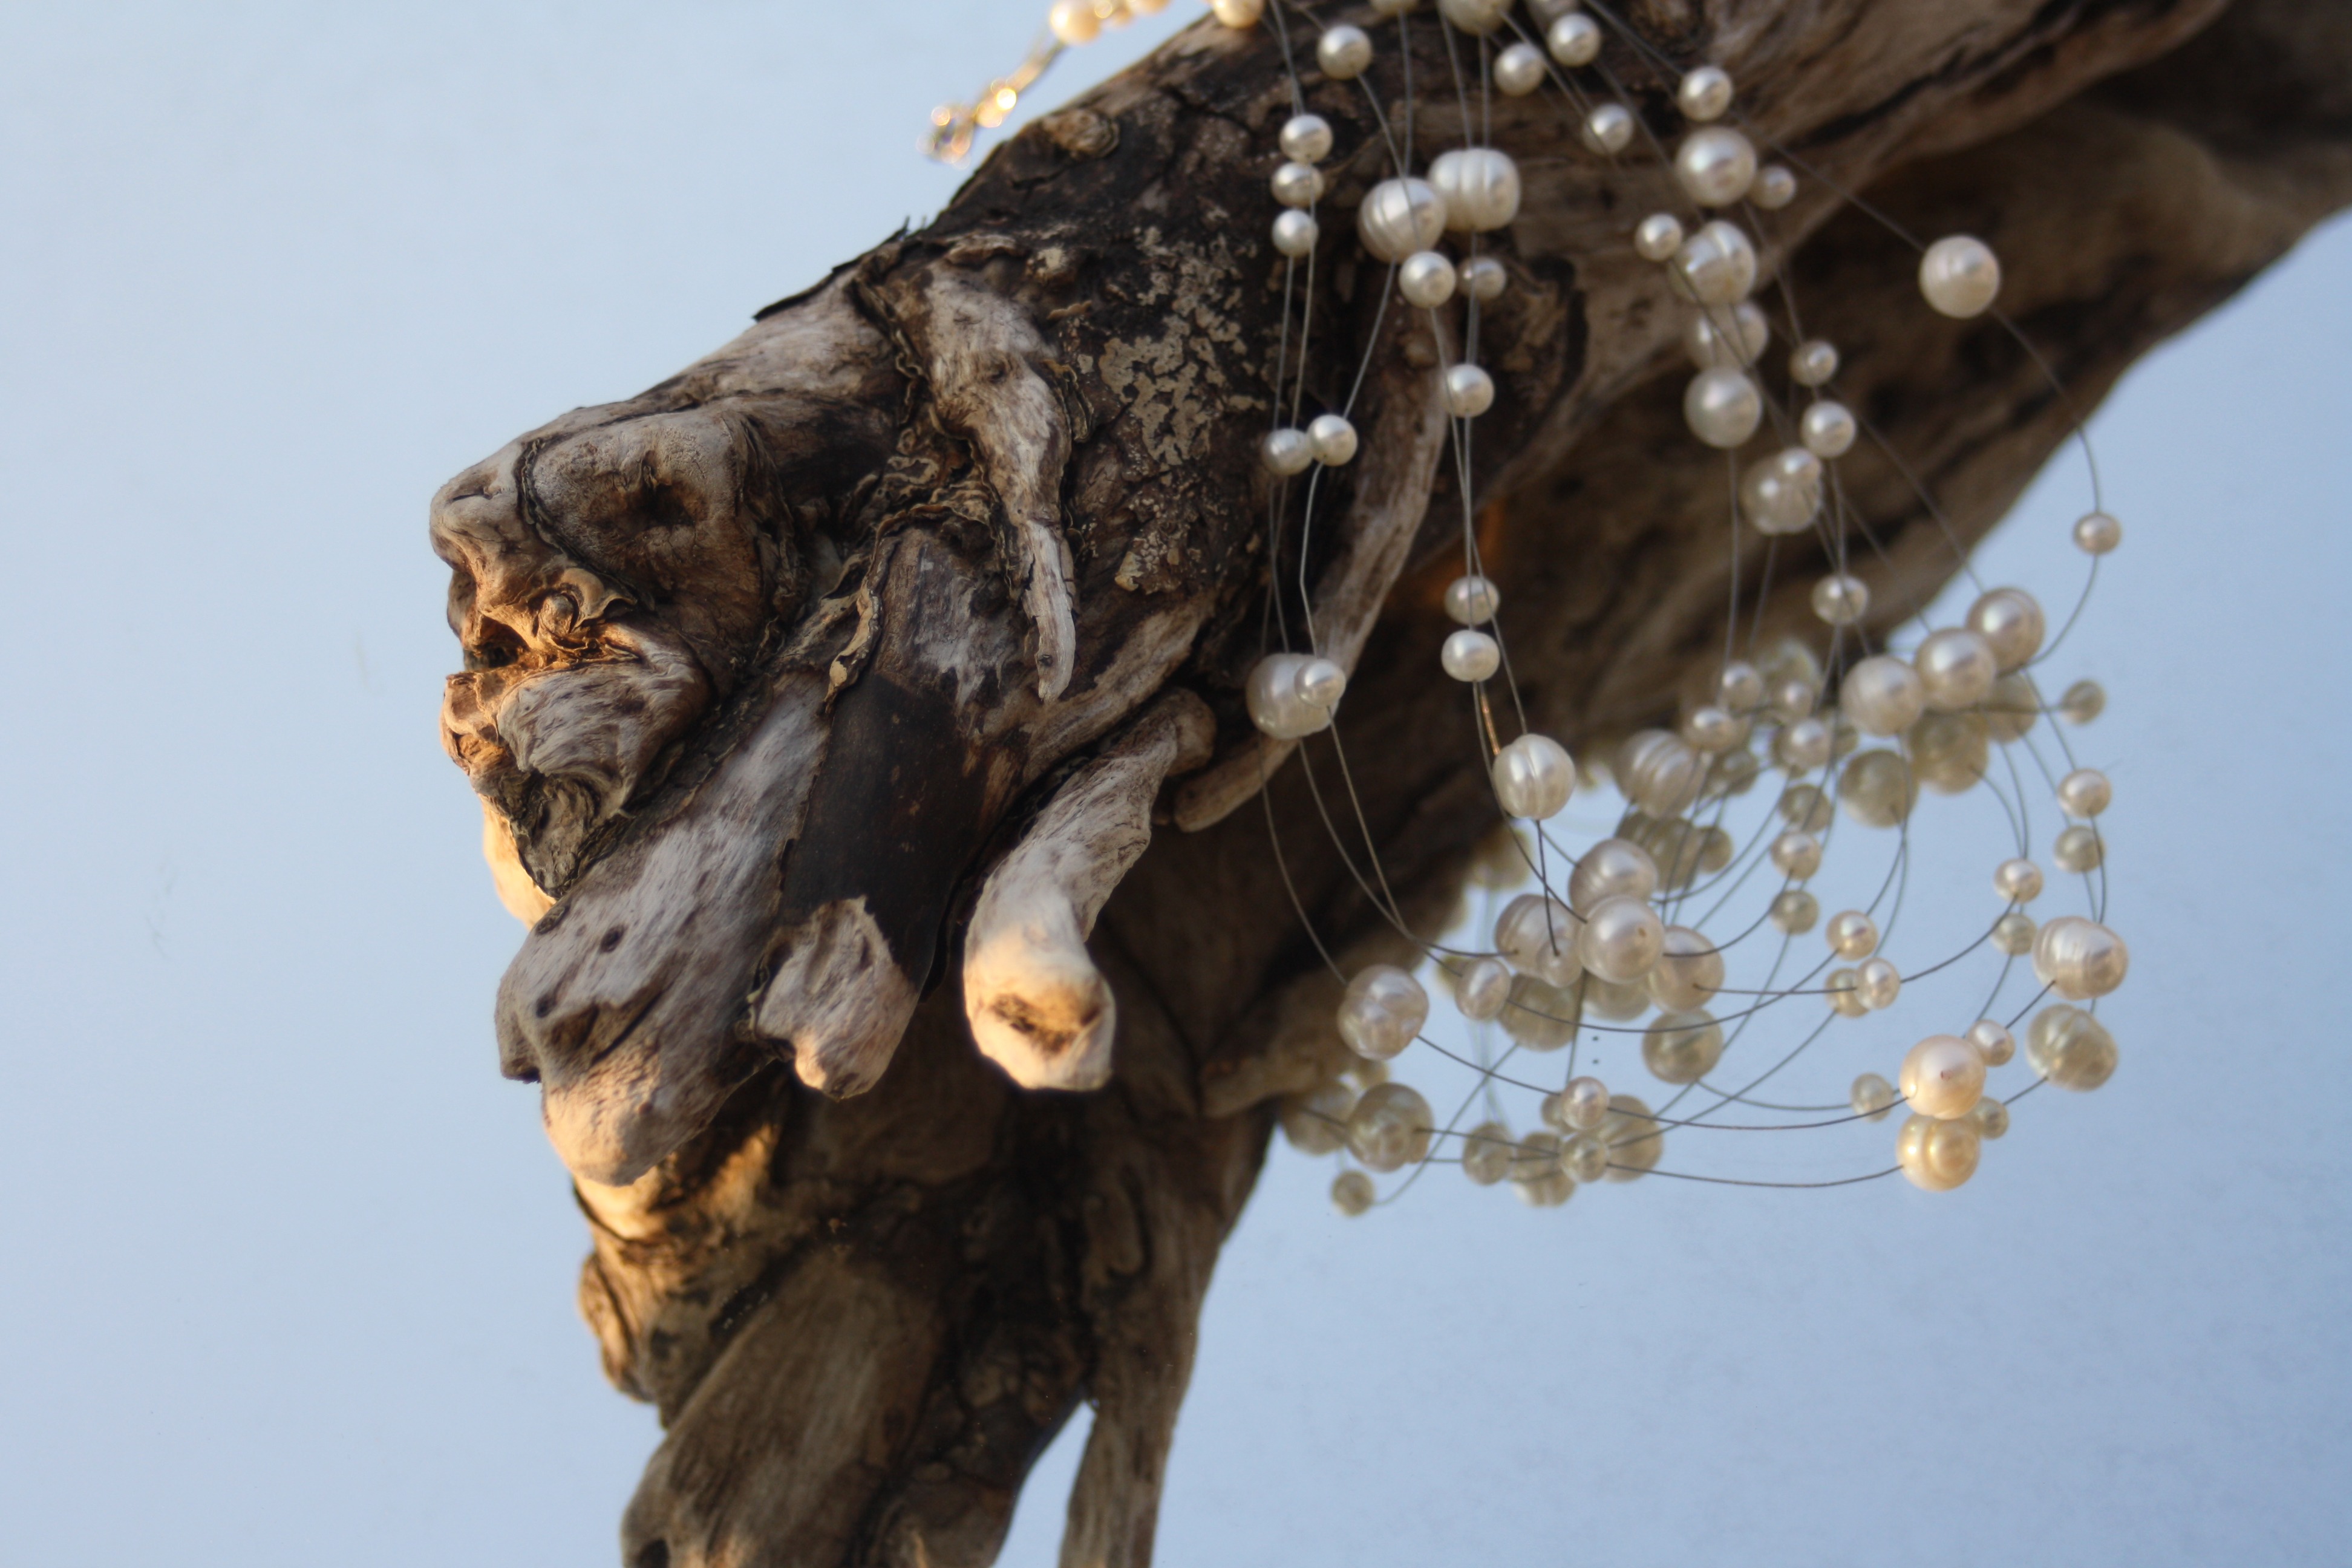
tree, branch, wood, decoration, blue, owl, twig, bird of prey, jewellery, sculpture, mirror, carving, beads, drift wood